Elections in Croatia

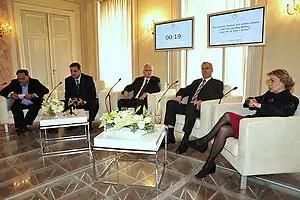
Four men and a woman sitting in white armchairs with microphones

Any Croatian citizen aged 18 or over may become a candidate in presidential, parliamentary or local elections. In order to become an official candidate, 10,000 signatures from Croatian citizens aged 18 or over must be collected and submitted to the State Electoral Commission. This must be done within 12 days following the publication of the decision to hold elections in Narodne Novine, the official gazette of the Republic of Croatia. The endorsements are made in a list comprising name, address and personal identification number (PIN) of each of the citizens supporting a particular candidate. Each citizen may only endorse a single candidate. The election commission verifies the endorsement lists, publishes the candidate list in all daily newspapers in Croatia (and on Croatian Radiotelevision) and delivers it to the Croatian diplomatic missions for publication.